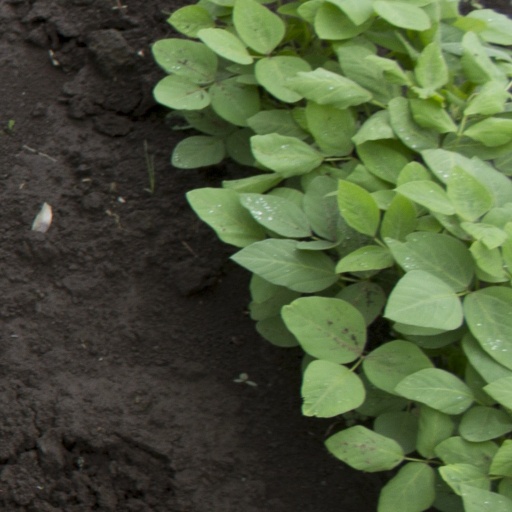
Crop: soybean